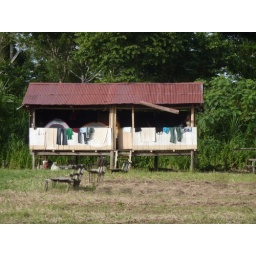
The girls home in Firmeza